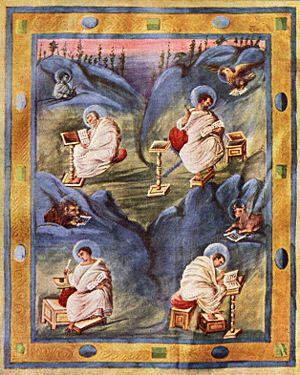
Les portraits des évangélistes sont un type spécifique d'enluminure qu'on rencontre dans les manuscrits enluminés du Moyen Âge et plus tard dans les Bibles et autres supports religieux.
L’Église catholique, ou sainte Église catholique, apostolique et romaine, est l'institution rassemblant l'ensemble des catholiques, c'est-à-dire tous les chrétiens en communion avec le pape et les évêques. En plus d'être l'ensemble des baptisés, elle est aussi une institution et un clergé organisés de façon hiérarchique. Pour les catholiques, Jésus-Christ est le chef de l'Église.
La renaissance carolingienne est une période de renouveau de la culture et des études en Occident sous les empereurs carolingiens, aux VIIIᵉ et IXᵉ siècles. Sous Charlemagne, Louis le Pieux et Charles le Chauve principalement, des progrès sensibles sont effectués dans le monde des écoles chrétiennes, tandis que la cour attire des lettrés influents, dont Alcuin, Éginhard, Raban Maur, Dungal ou Jean Scot Érigène.
On appelle enluminure carolingienne l’enluminure produite entre la fin du VIIIᵉ siècle et la fin du IXᵉ siècle dans l'empire carolingien. Alors que l'enluminure mérovingienne, qui la précède, est purement monacale, la carolingienne est issue des cours des rois francs ainsi que des résidences des évêques puissants. Le point de départ est l'école de la cour de Charlemagne au palais d'Aix-la-Chapelle, à qui l'on attribue les manuscrits du groupe d'Ada, la sœur de Charlemagne. Simultanément, et sans doute au même endroit, apparaît l'école du Palais, dont les artistes sont sous influence byzantine. Les codex de cette école sont aussi, du fait de leur style d'écriture, nommés groupe de l'Évangéliaire du couronnement de Vienne. Leurs particularités stylistiques font que ces deux écoles d'enluminure sont en contradiction directe avec les formes d'expression de l’Antiquité ; elles partagent la caractéristique de donner une clarté aux illustrations, ce qui n'est pas le cas précédemment. Après la mort de Charlemagne, le centre de l'enluminure émigre vers Reims, Tours et Metz.